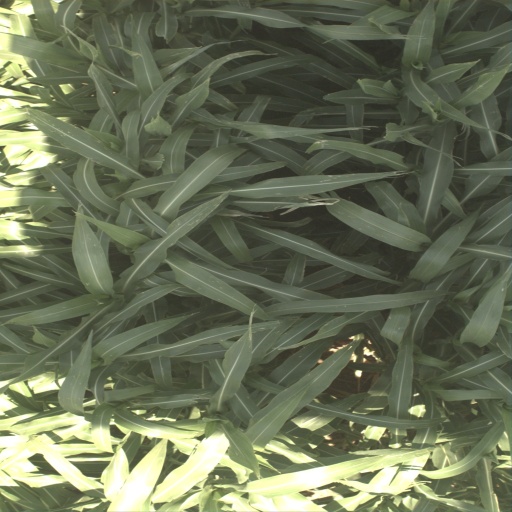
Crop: sorghum